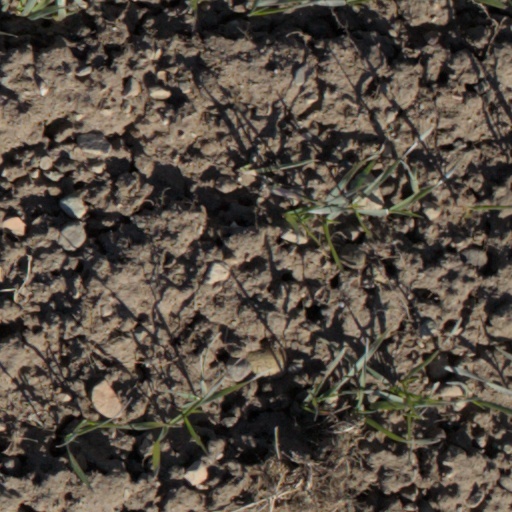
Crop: wheat